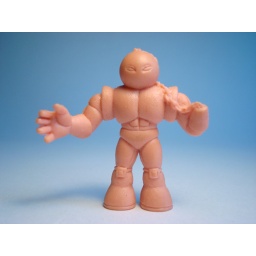
A kendama is cup and ball game in Japan.